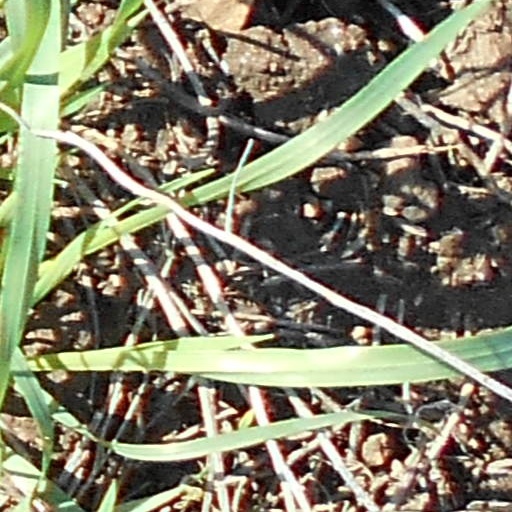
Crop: wheat